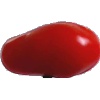
Label: Tomato 2